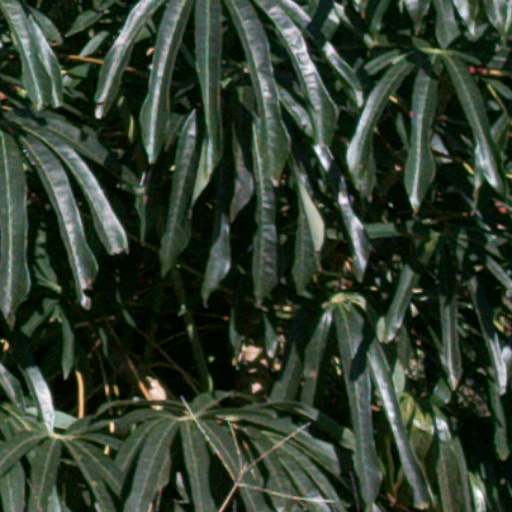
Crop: cassava